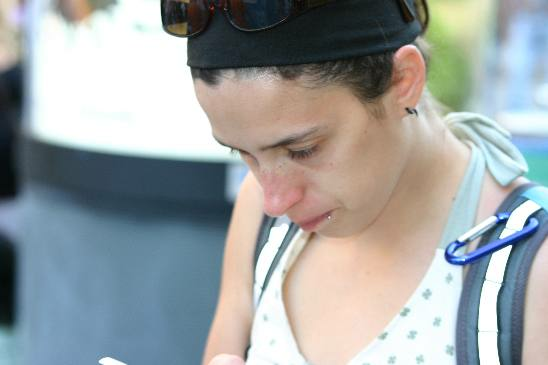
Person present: Yes